Ronnie Belliard

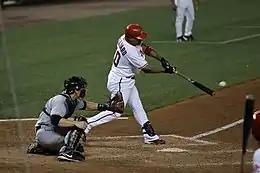
Belliard batting for the Washington Nationals in .

Belliard signed a minor league contract with the Washington Nationals on February 18, . He was added to the Nationals' 40-man roster on March 22, 2007. Following an Opening Day injury to shortstop Cristian Guzmán, second baseman Felipe López was moved to shortstop, while Belliard filled in at second base. Guzmán came back in early May, but at the end of June suffered a season-ending injury putting Belliard back into the starting line-up. By July 23 Belliard had appeared in 85 of the Nationals 98 games, batting .305, and signed a two-year $3.5 million extension with the Nationals. He was viewed as a valuable veteran, capable of starting or as a utility infielder.